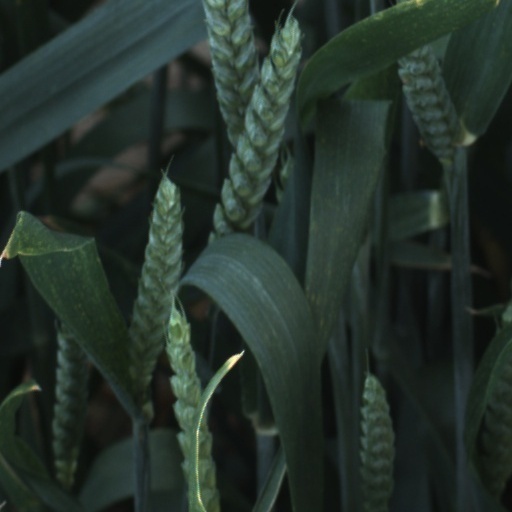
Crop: wheat